Fediverse

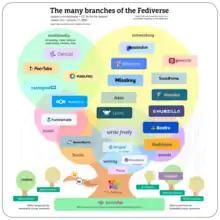
The various platforms of the Fediverse, as well as other federated networks, visualized as a tree

In December 2012, the flagship StatusNet instance at the time, identi.ca, transitioned away to a new software named pump.io, with a new federation protocol to replace OStatus. The new protocol was designed to be useful for general activity streams and not just status updates, and replaced many of OStatus' external dependencies with JSON-LD and a REST API for its messaging and inbox systems, as well as making more use of ActivityStreams. While not as utilized as its OStatus predecessor, it would end up becoming influential in the development of the ActivityPub standard.